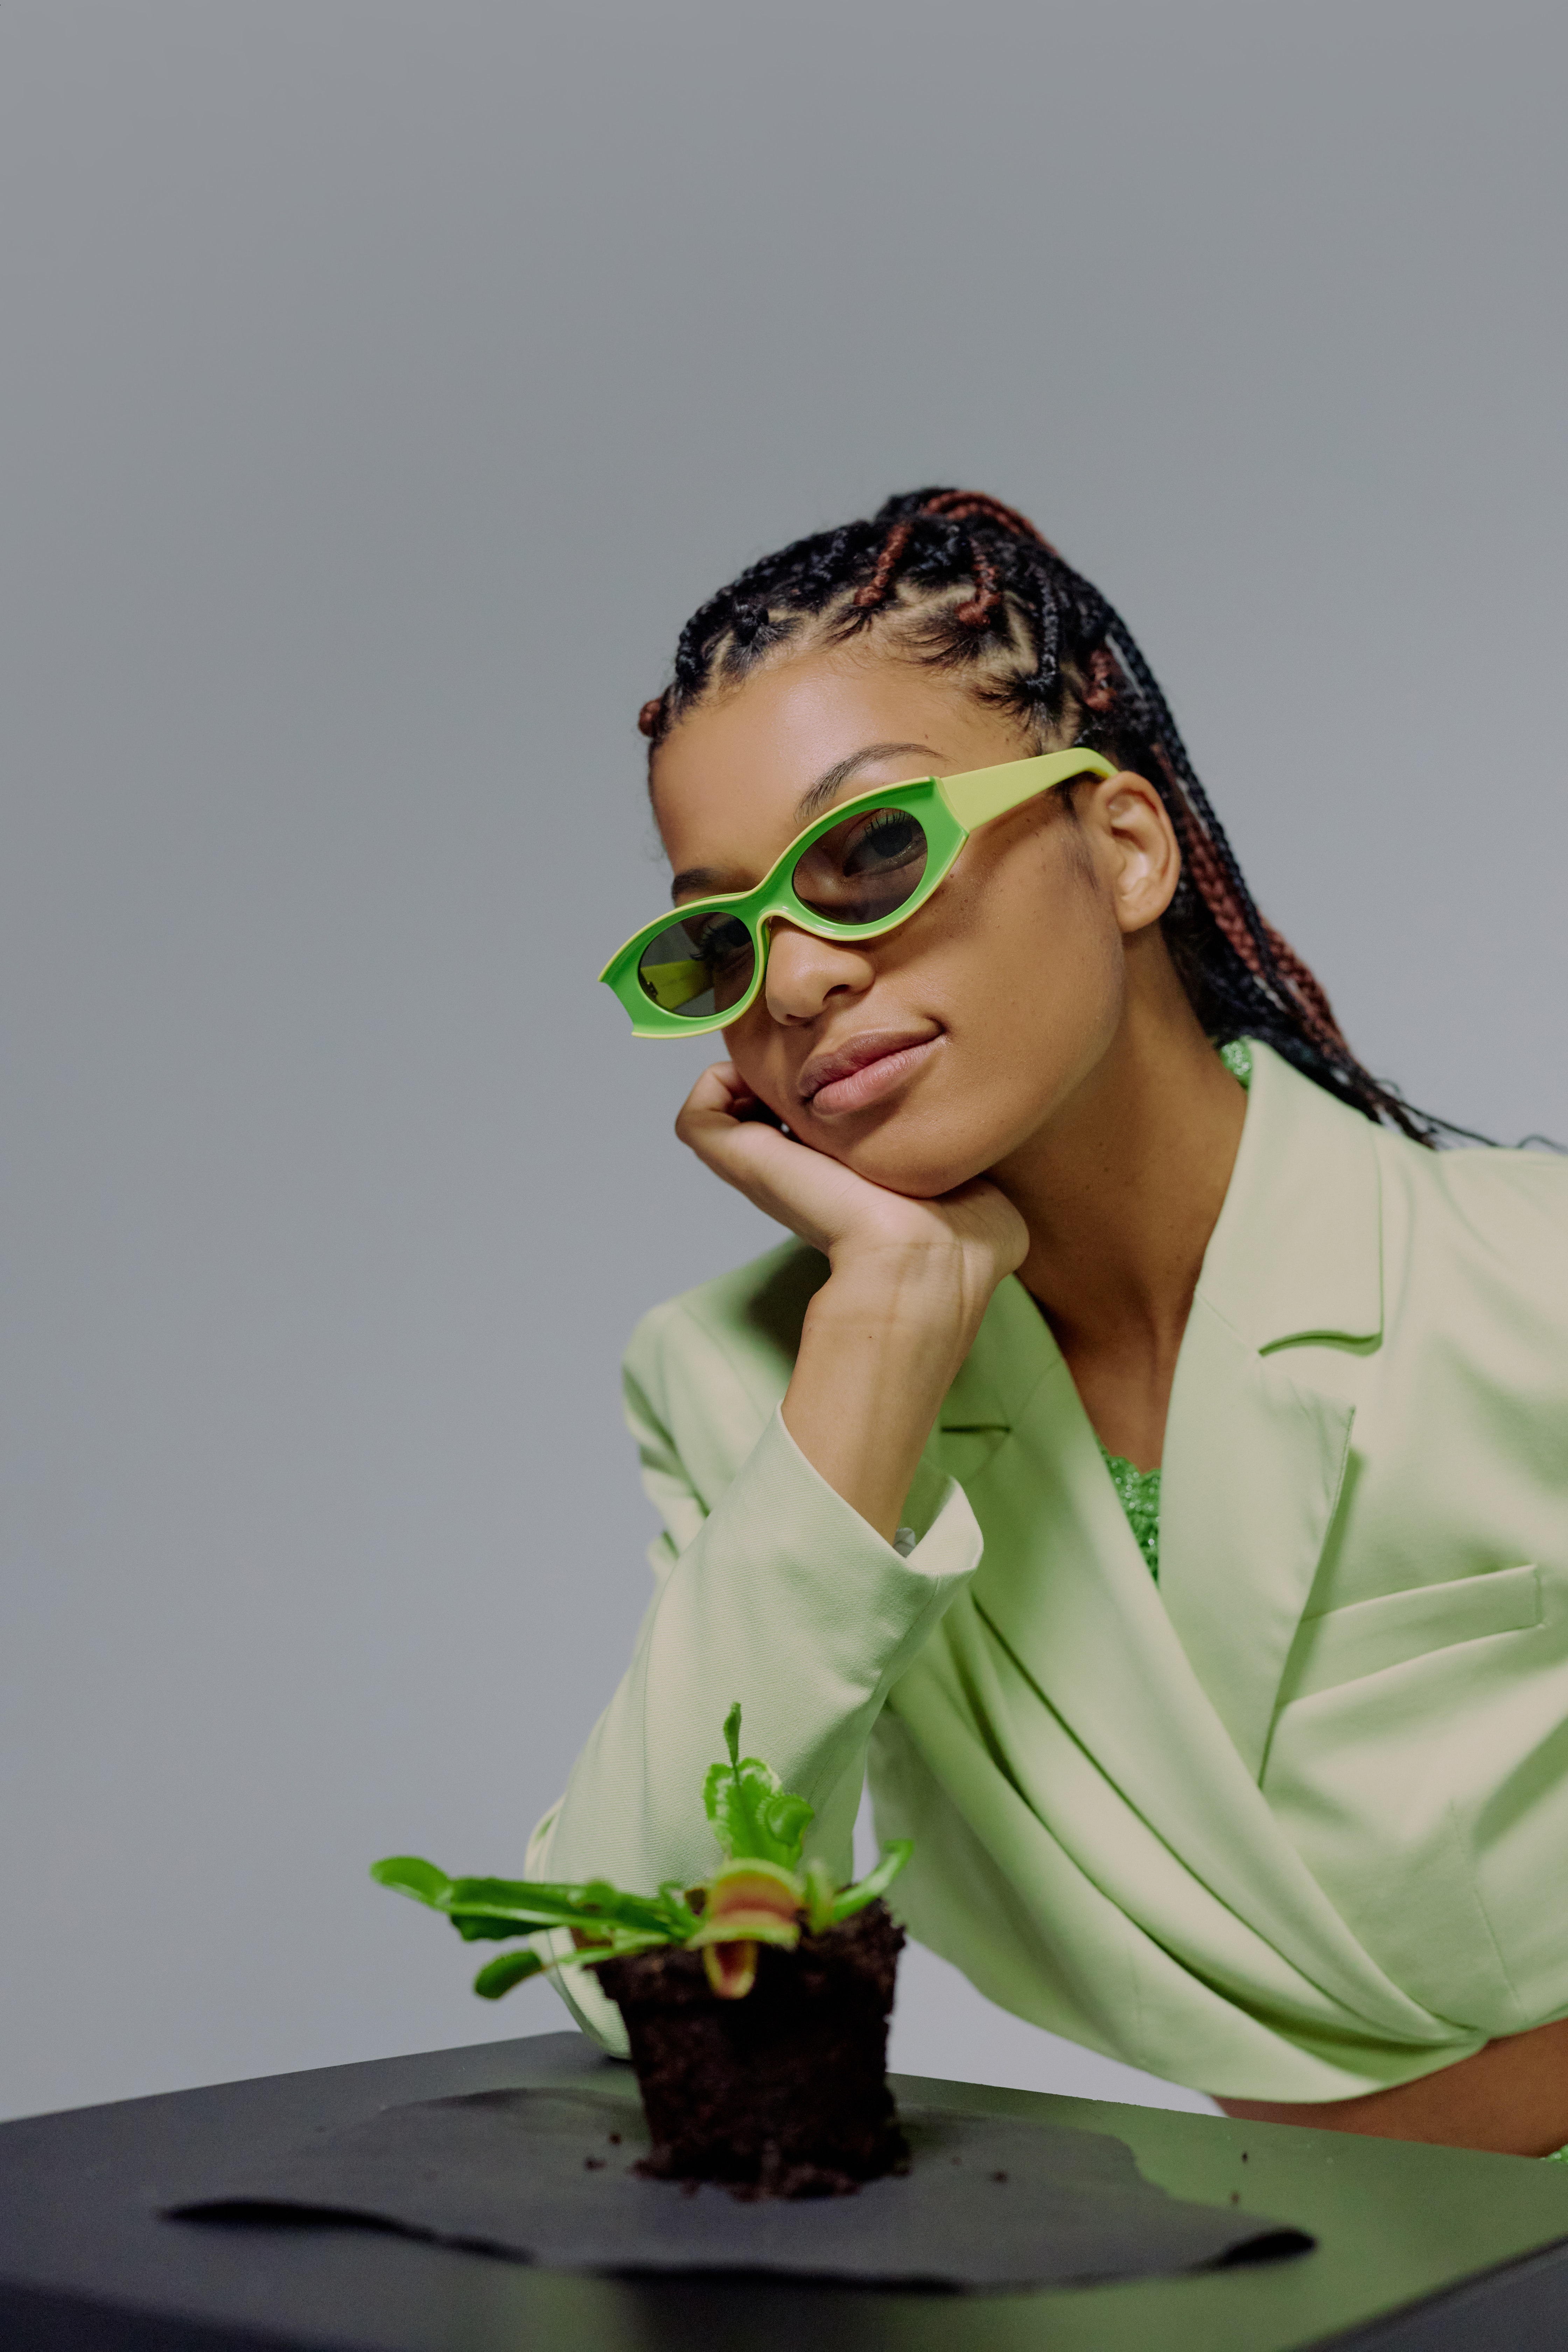
beauty